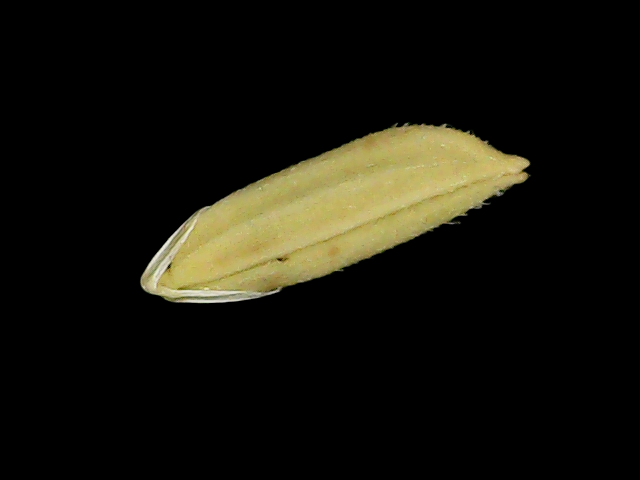
Rice variety: Bd75